Nicholas Felice

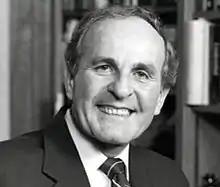

Nicholas R. Felice (February 5, 1927 – August 24, 2021) was an American Republican Party politician who represented the 40th Legislative District in the New Jersey General Assembly from 1982 to 2002, in addition to serving as mayor of Fair Lawn.